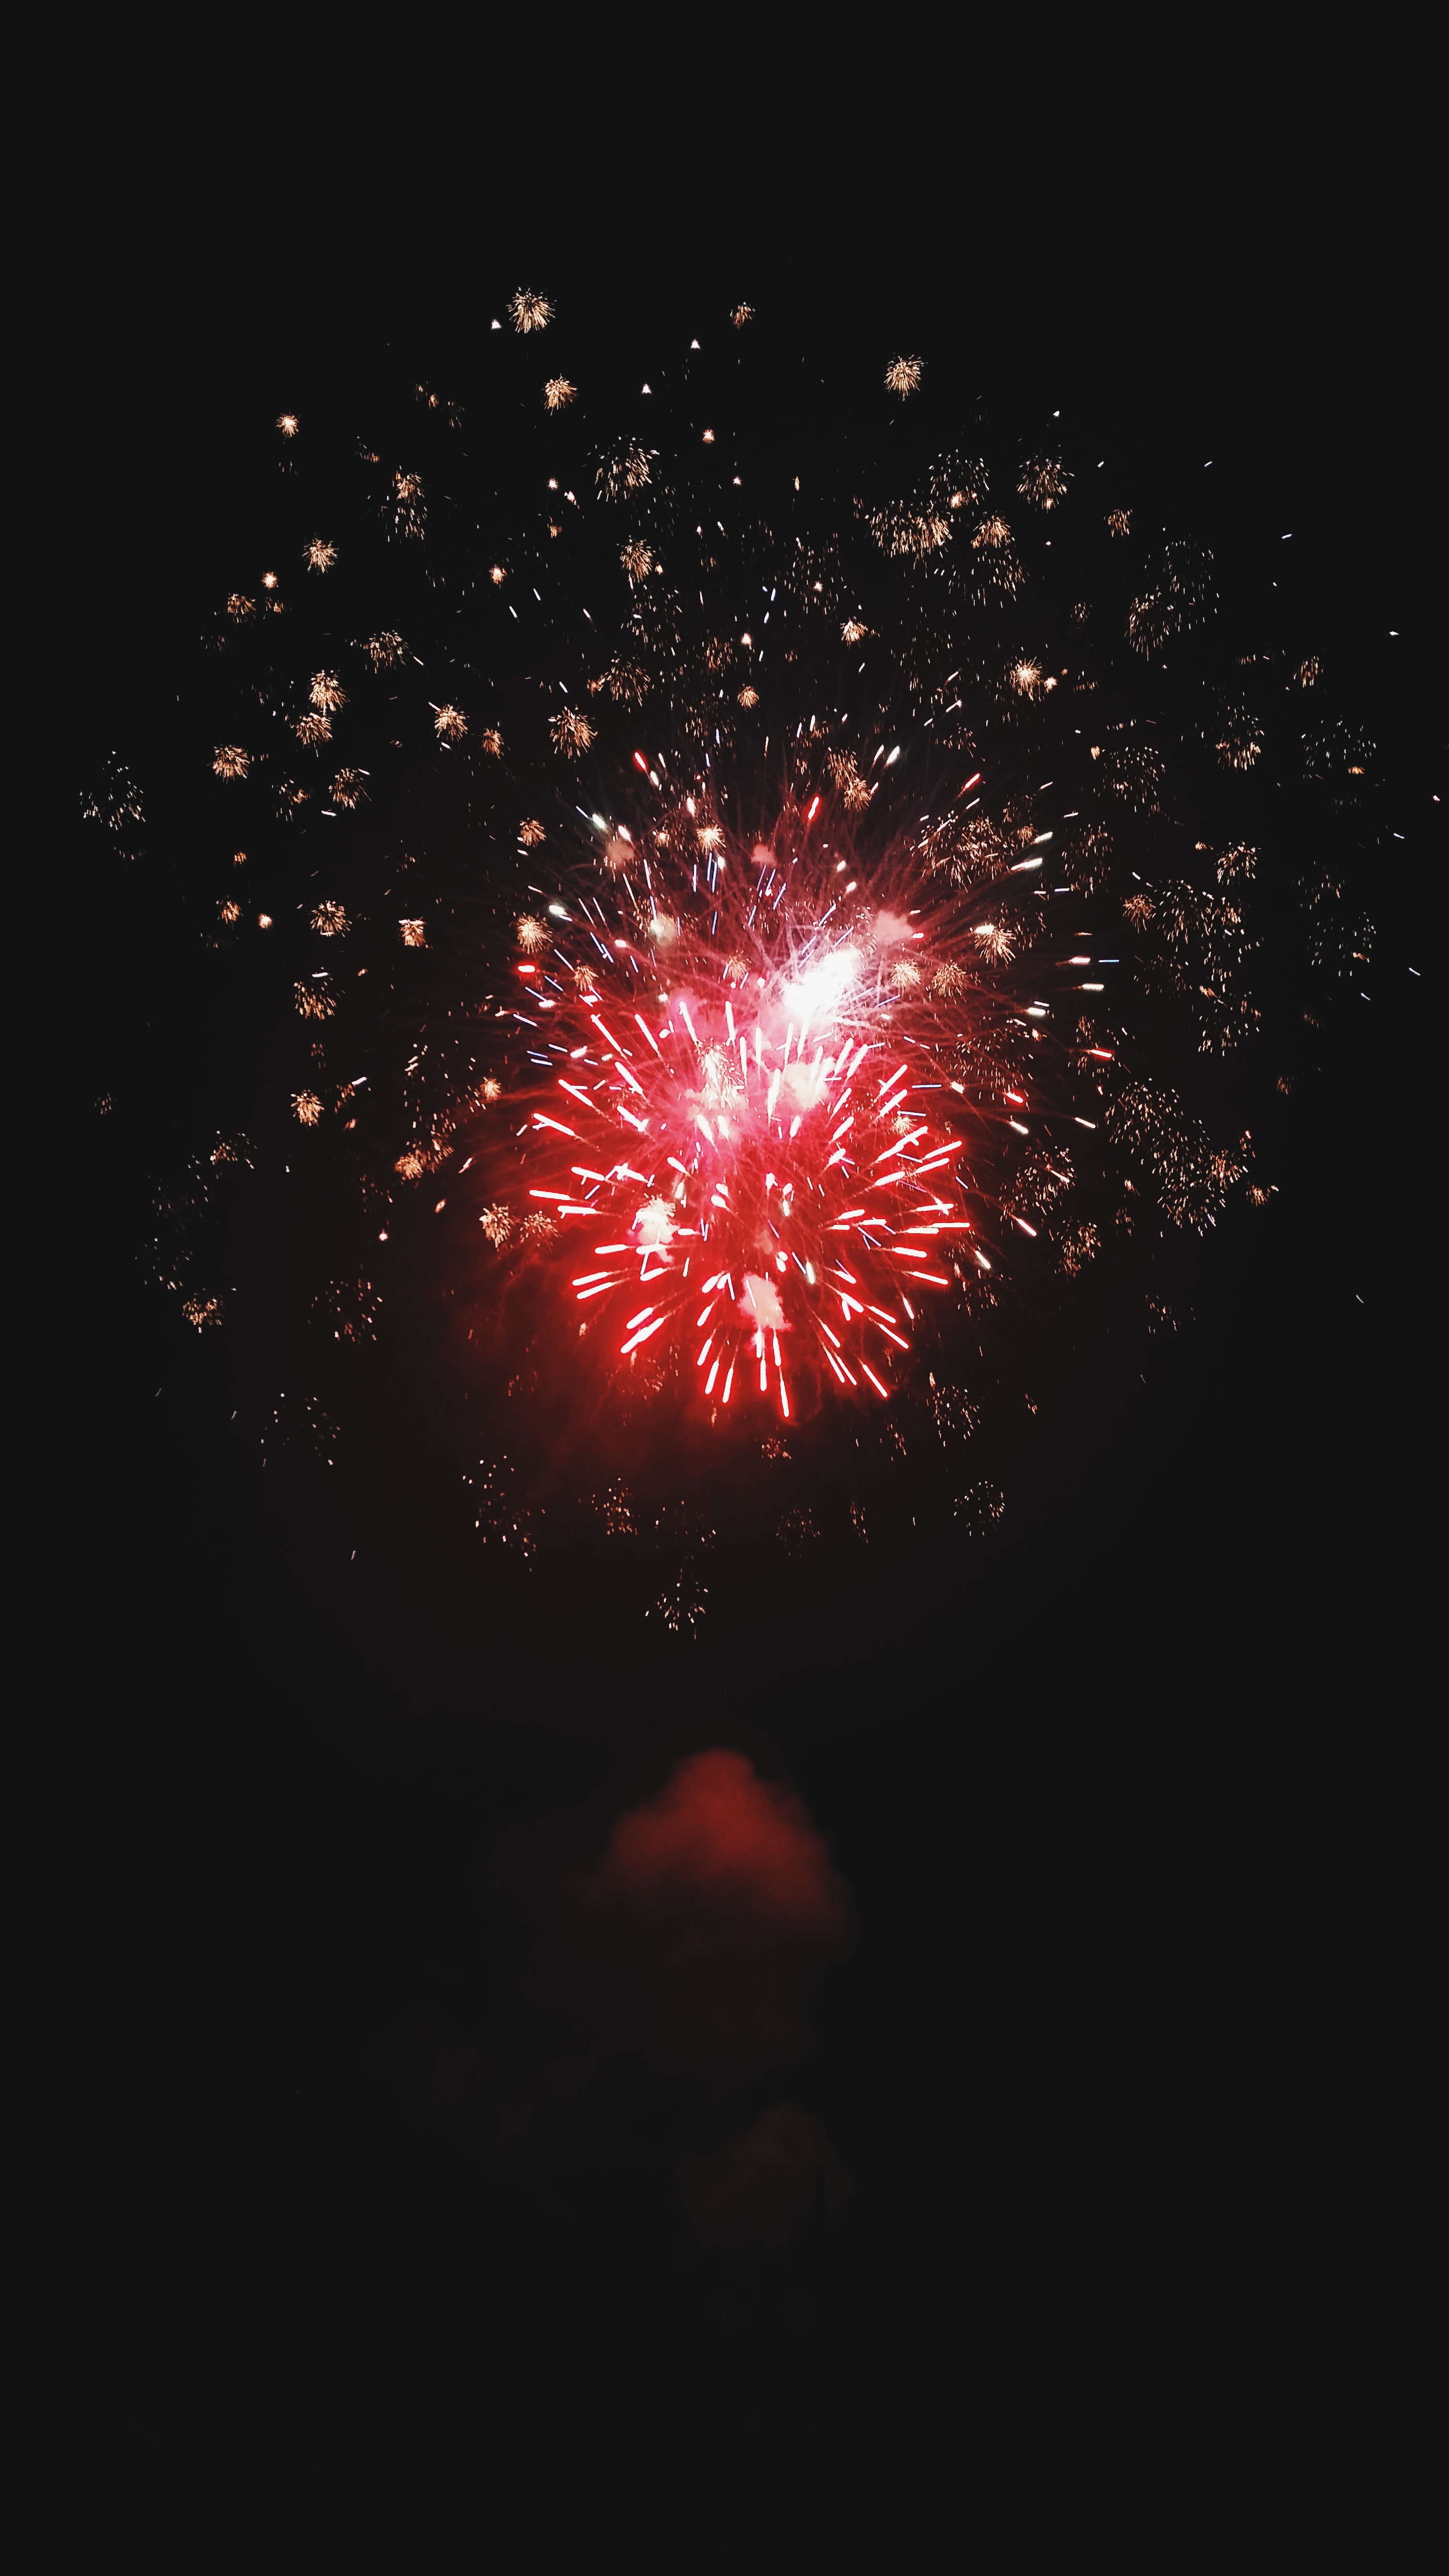
sky, recreation, celebration, red, holiday, black, explosion, festive, celebrate, festival, july, fireworks, illustration, year, party, new, event, 4th, independence, fourth, outdoor recreation